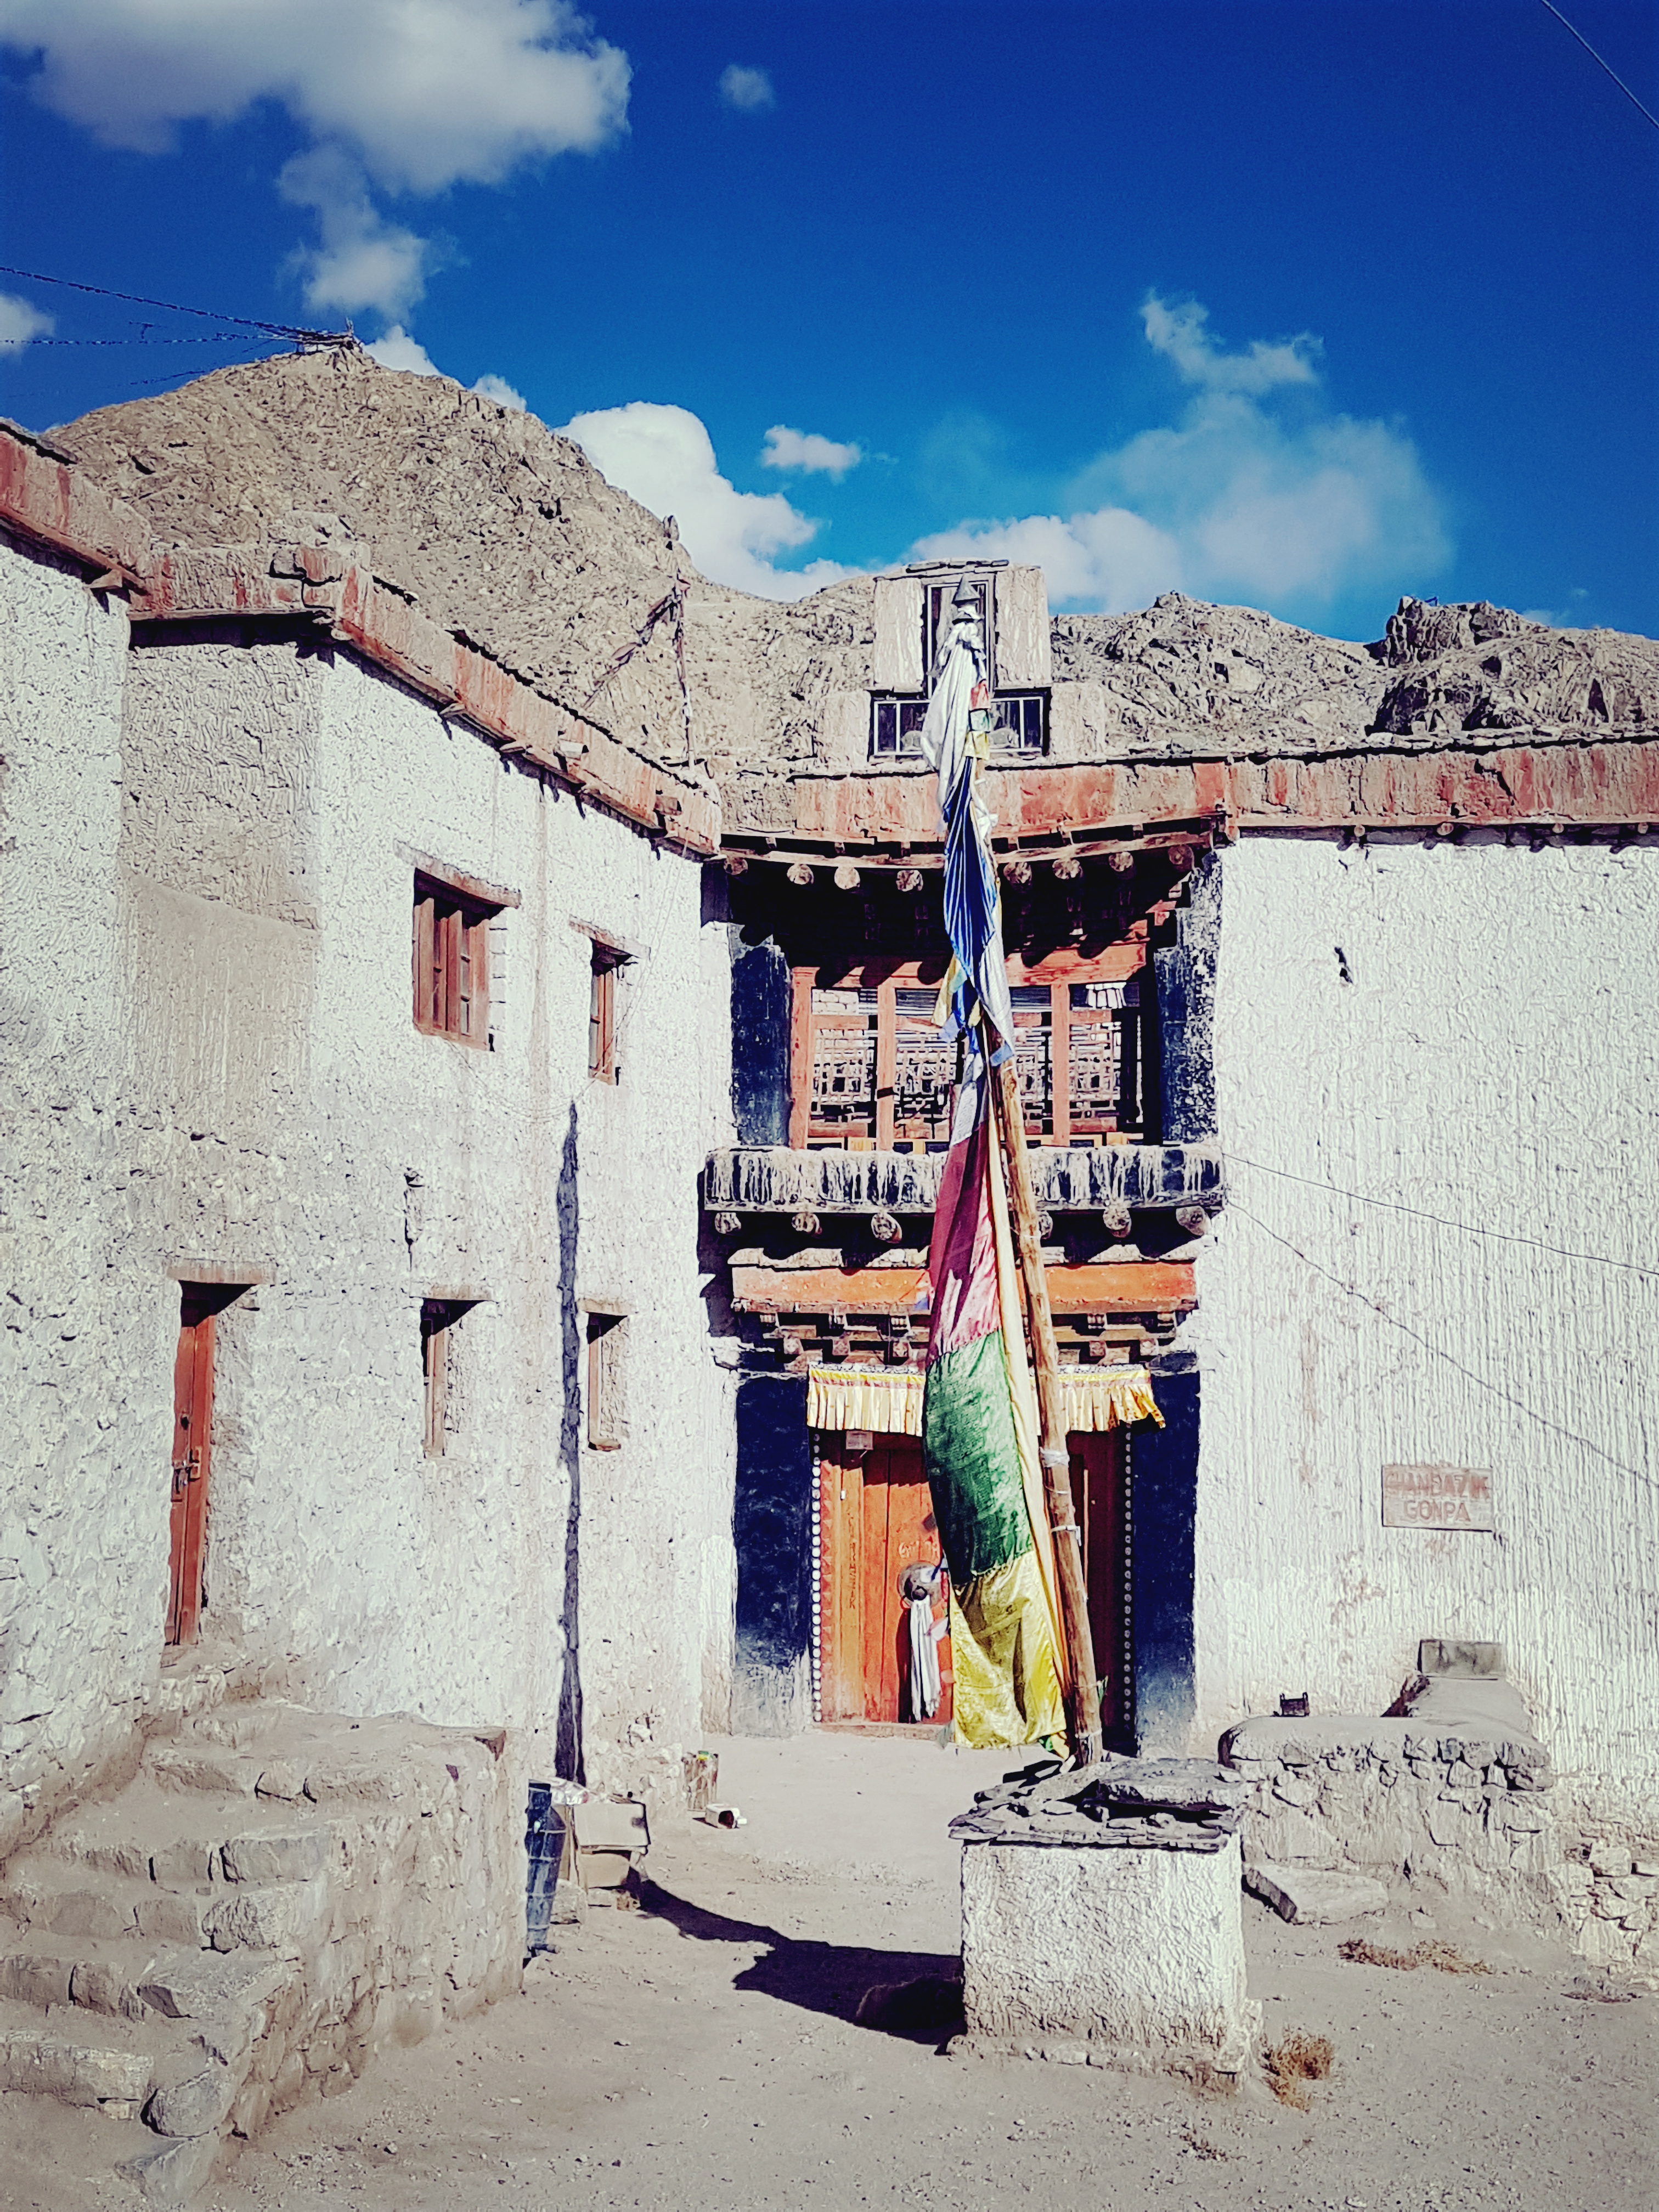
leh, ladakh, sky, wall, town, facade, village, historic site, tourism, building, house, window